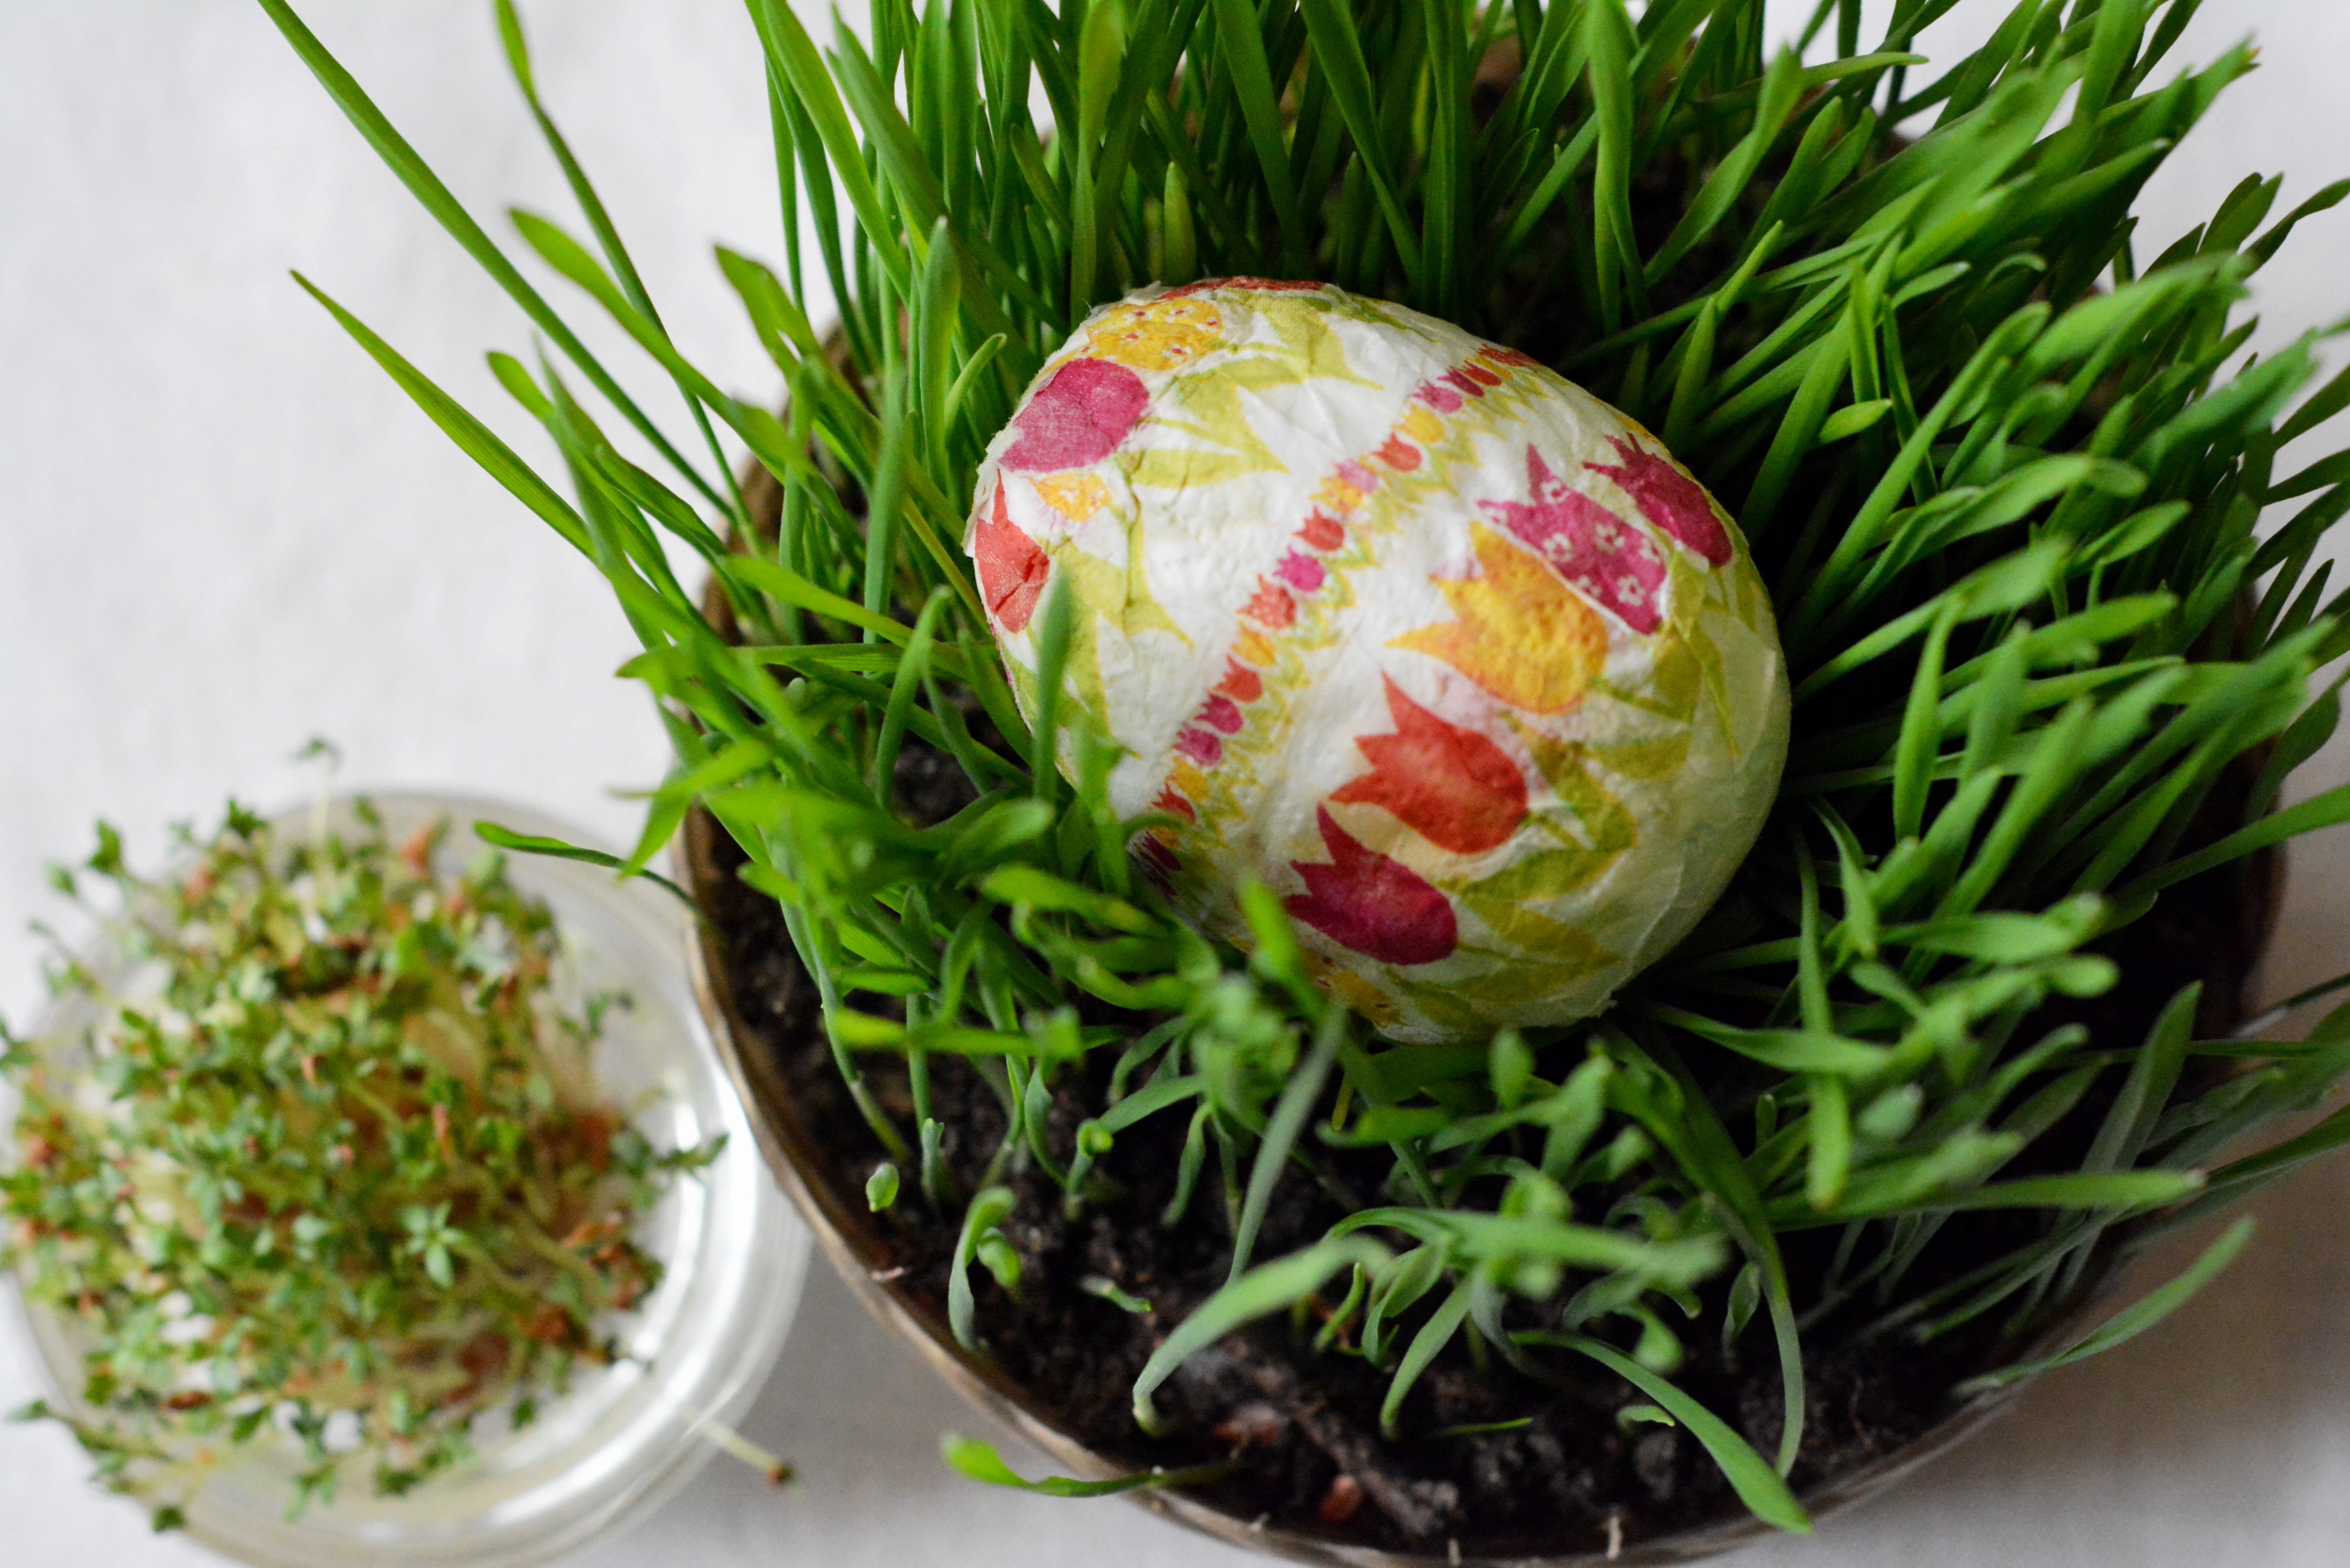
flower, decoration, dish, food, produce, egg, eggs, easter, floristry, easter egg, floral design, easter holidays, flower arranging, cuckooflower